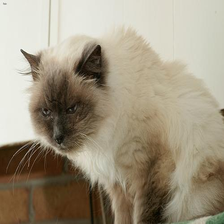
Species: cat
Breed: Birman